Simon Vollant

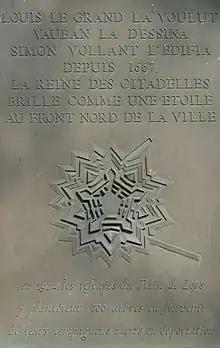

Vollant came from an old Lille family of entrepreneurs and architects, then called "master masons". Born in 1622, he was the son of Jean Vollant, master mason (architect), and Jeanne Pronier and the brother of François Vollant, architect of the .